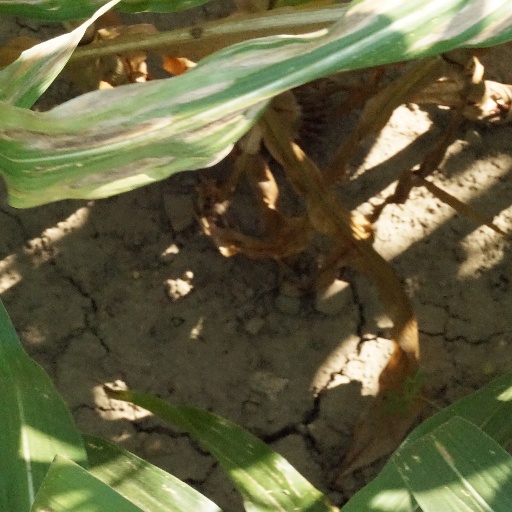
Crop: maize; corn